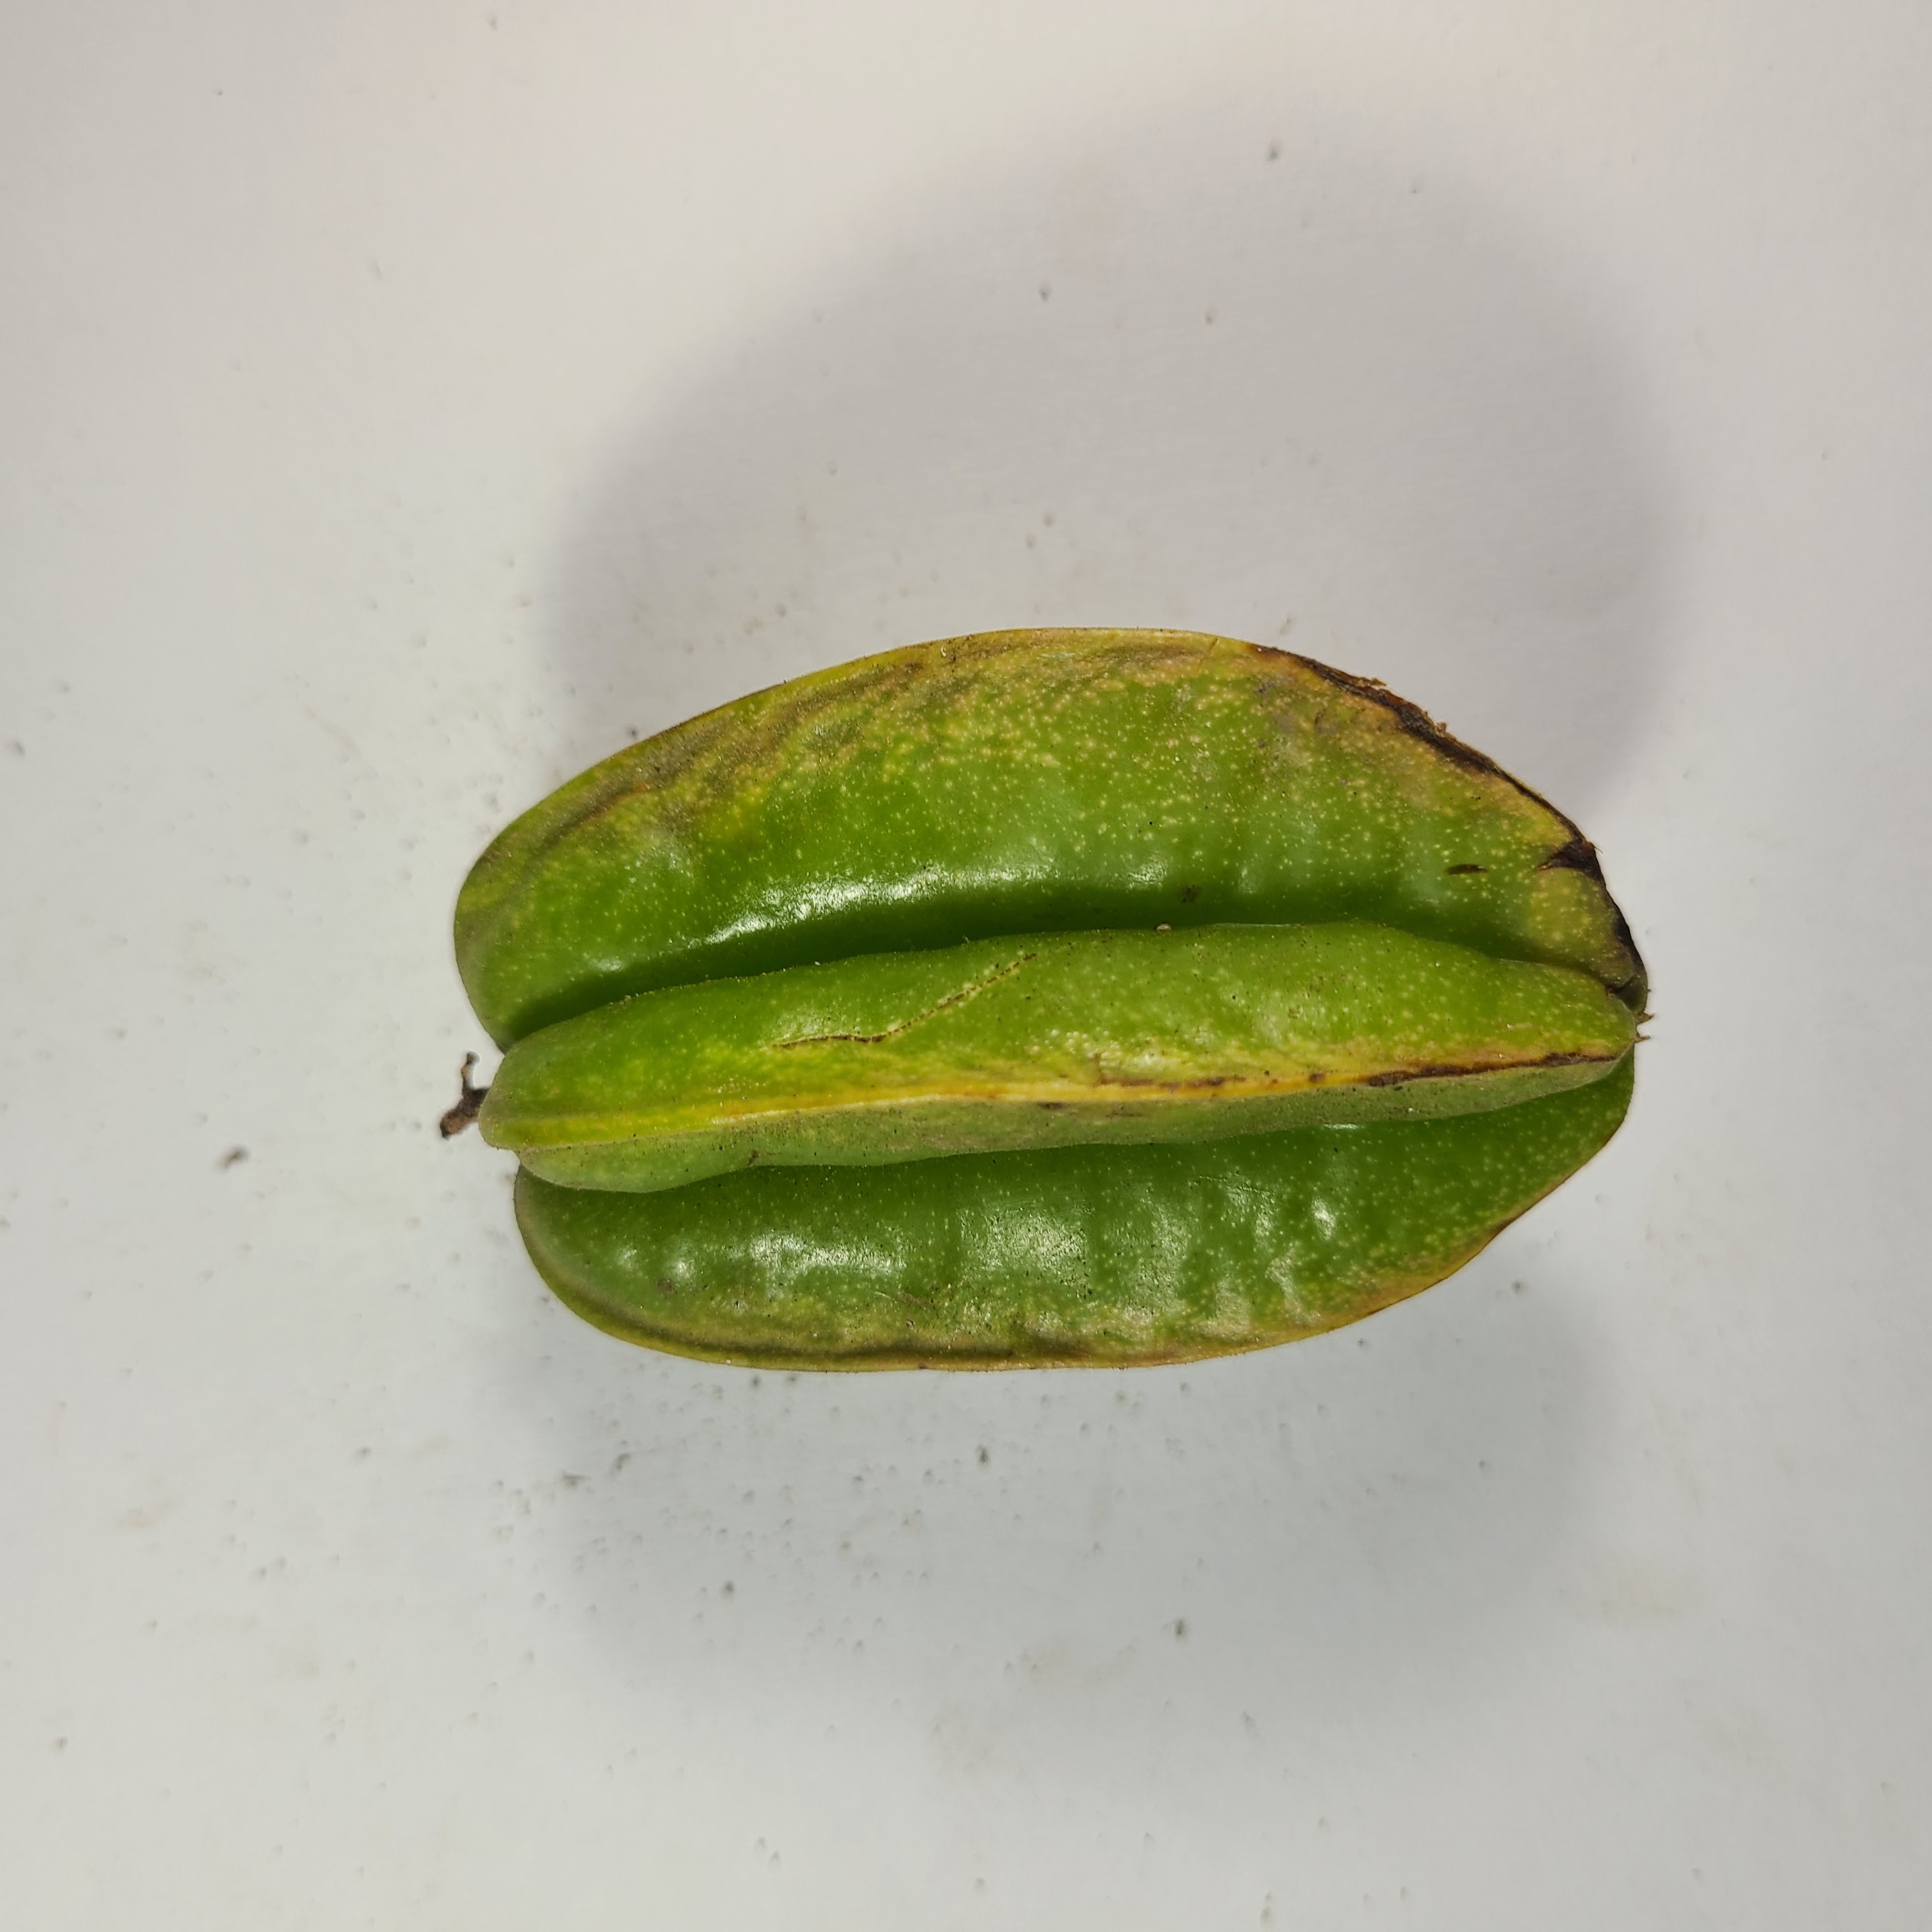
Label: Unhealthy Fruits